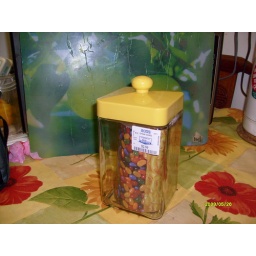
Yellow cover glass bottle bought from Ross store in Sasuito City and County.